Bat virome

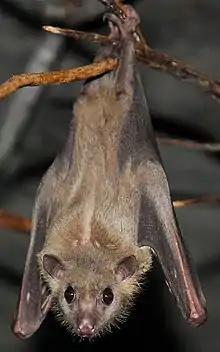
The Egyptian fruit bat, a known natural reservoir of Marburg virus and Ravn virus, which cause Marburg virus disease

"Filoviridae" is a family of virus containing two genera associated with bats: "Marburgvirus" and "Ebolavirus", which contain the species that cause Marburg virus disease and Ebola virus disease, respectively. Though relatively few disease outbreaks are caused by filoviruses, they are of high concern due to their extreme virulence, or capacity to cause harm to their hosts. Filovirus outbreaks typically have high mortality rates in humans. Though the first filovirus was identified in 1967, it took more than twenty years to identify any natural reservoirs.